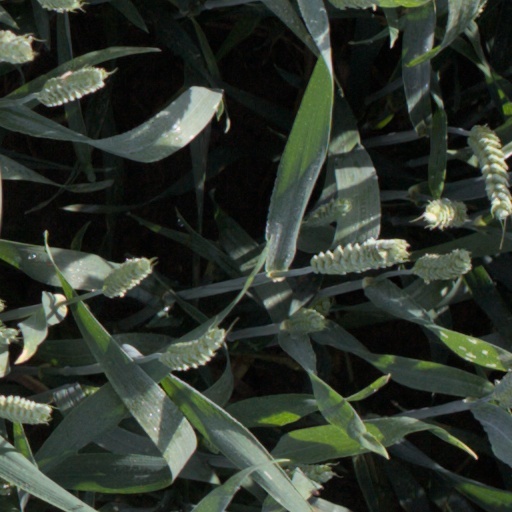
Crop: wheat